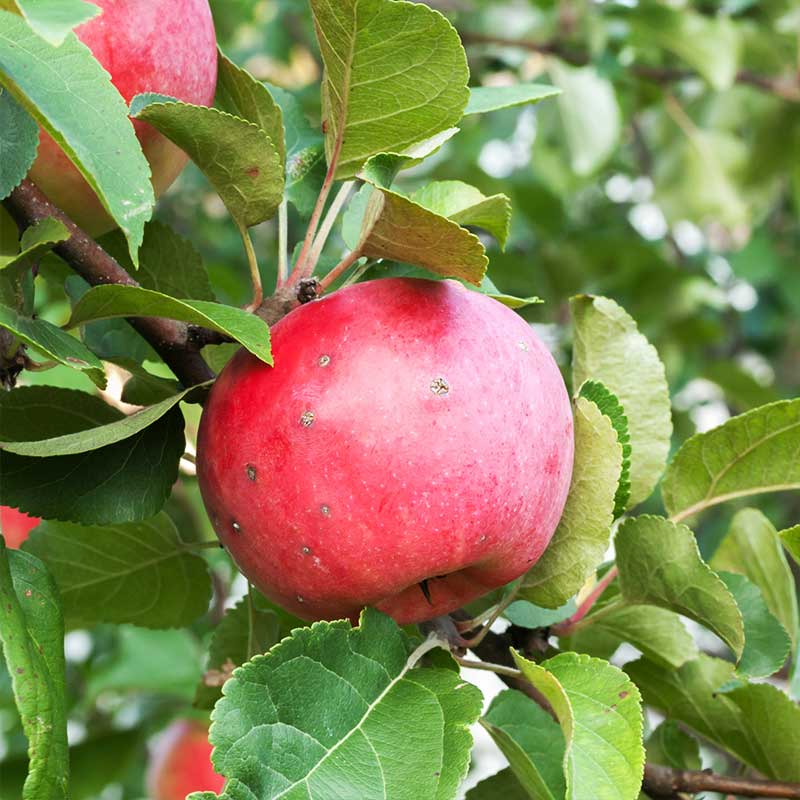
Plant: Apple
Disease: apple scab